Ainhoa Murúa

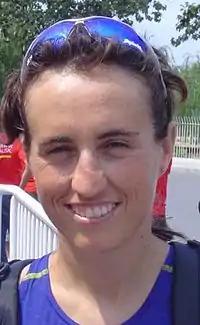
Murúa at the 2008 Summer Olympics

Ainhoa Murúa Zubizarreta (born 18 July 1978) is a Basque triathlete who competed for Spain.